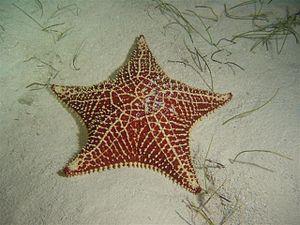
Les Oreasteridae sont une famille d'étoiles de mer tropicales massives, de l'ordre des Valvatida.